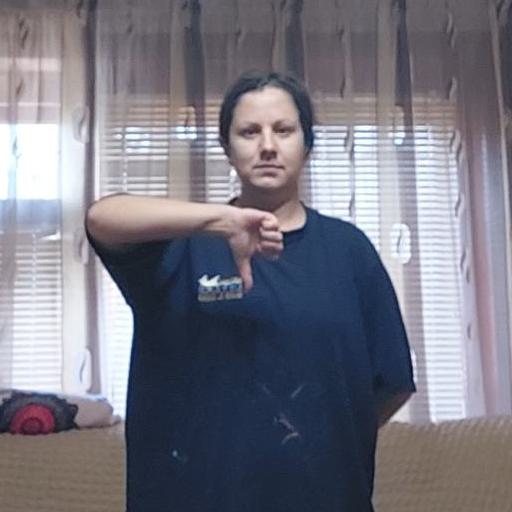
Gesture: dislike